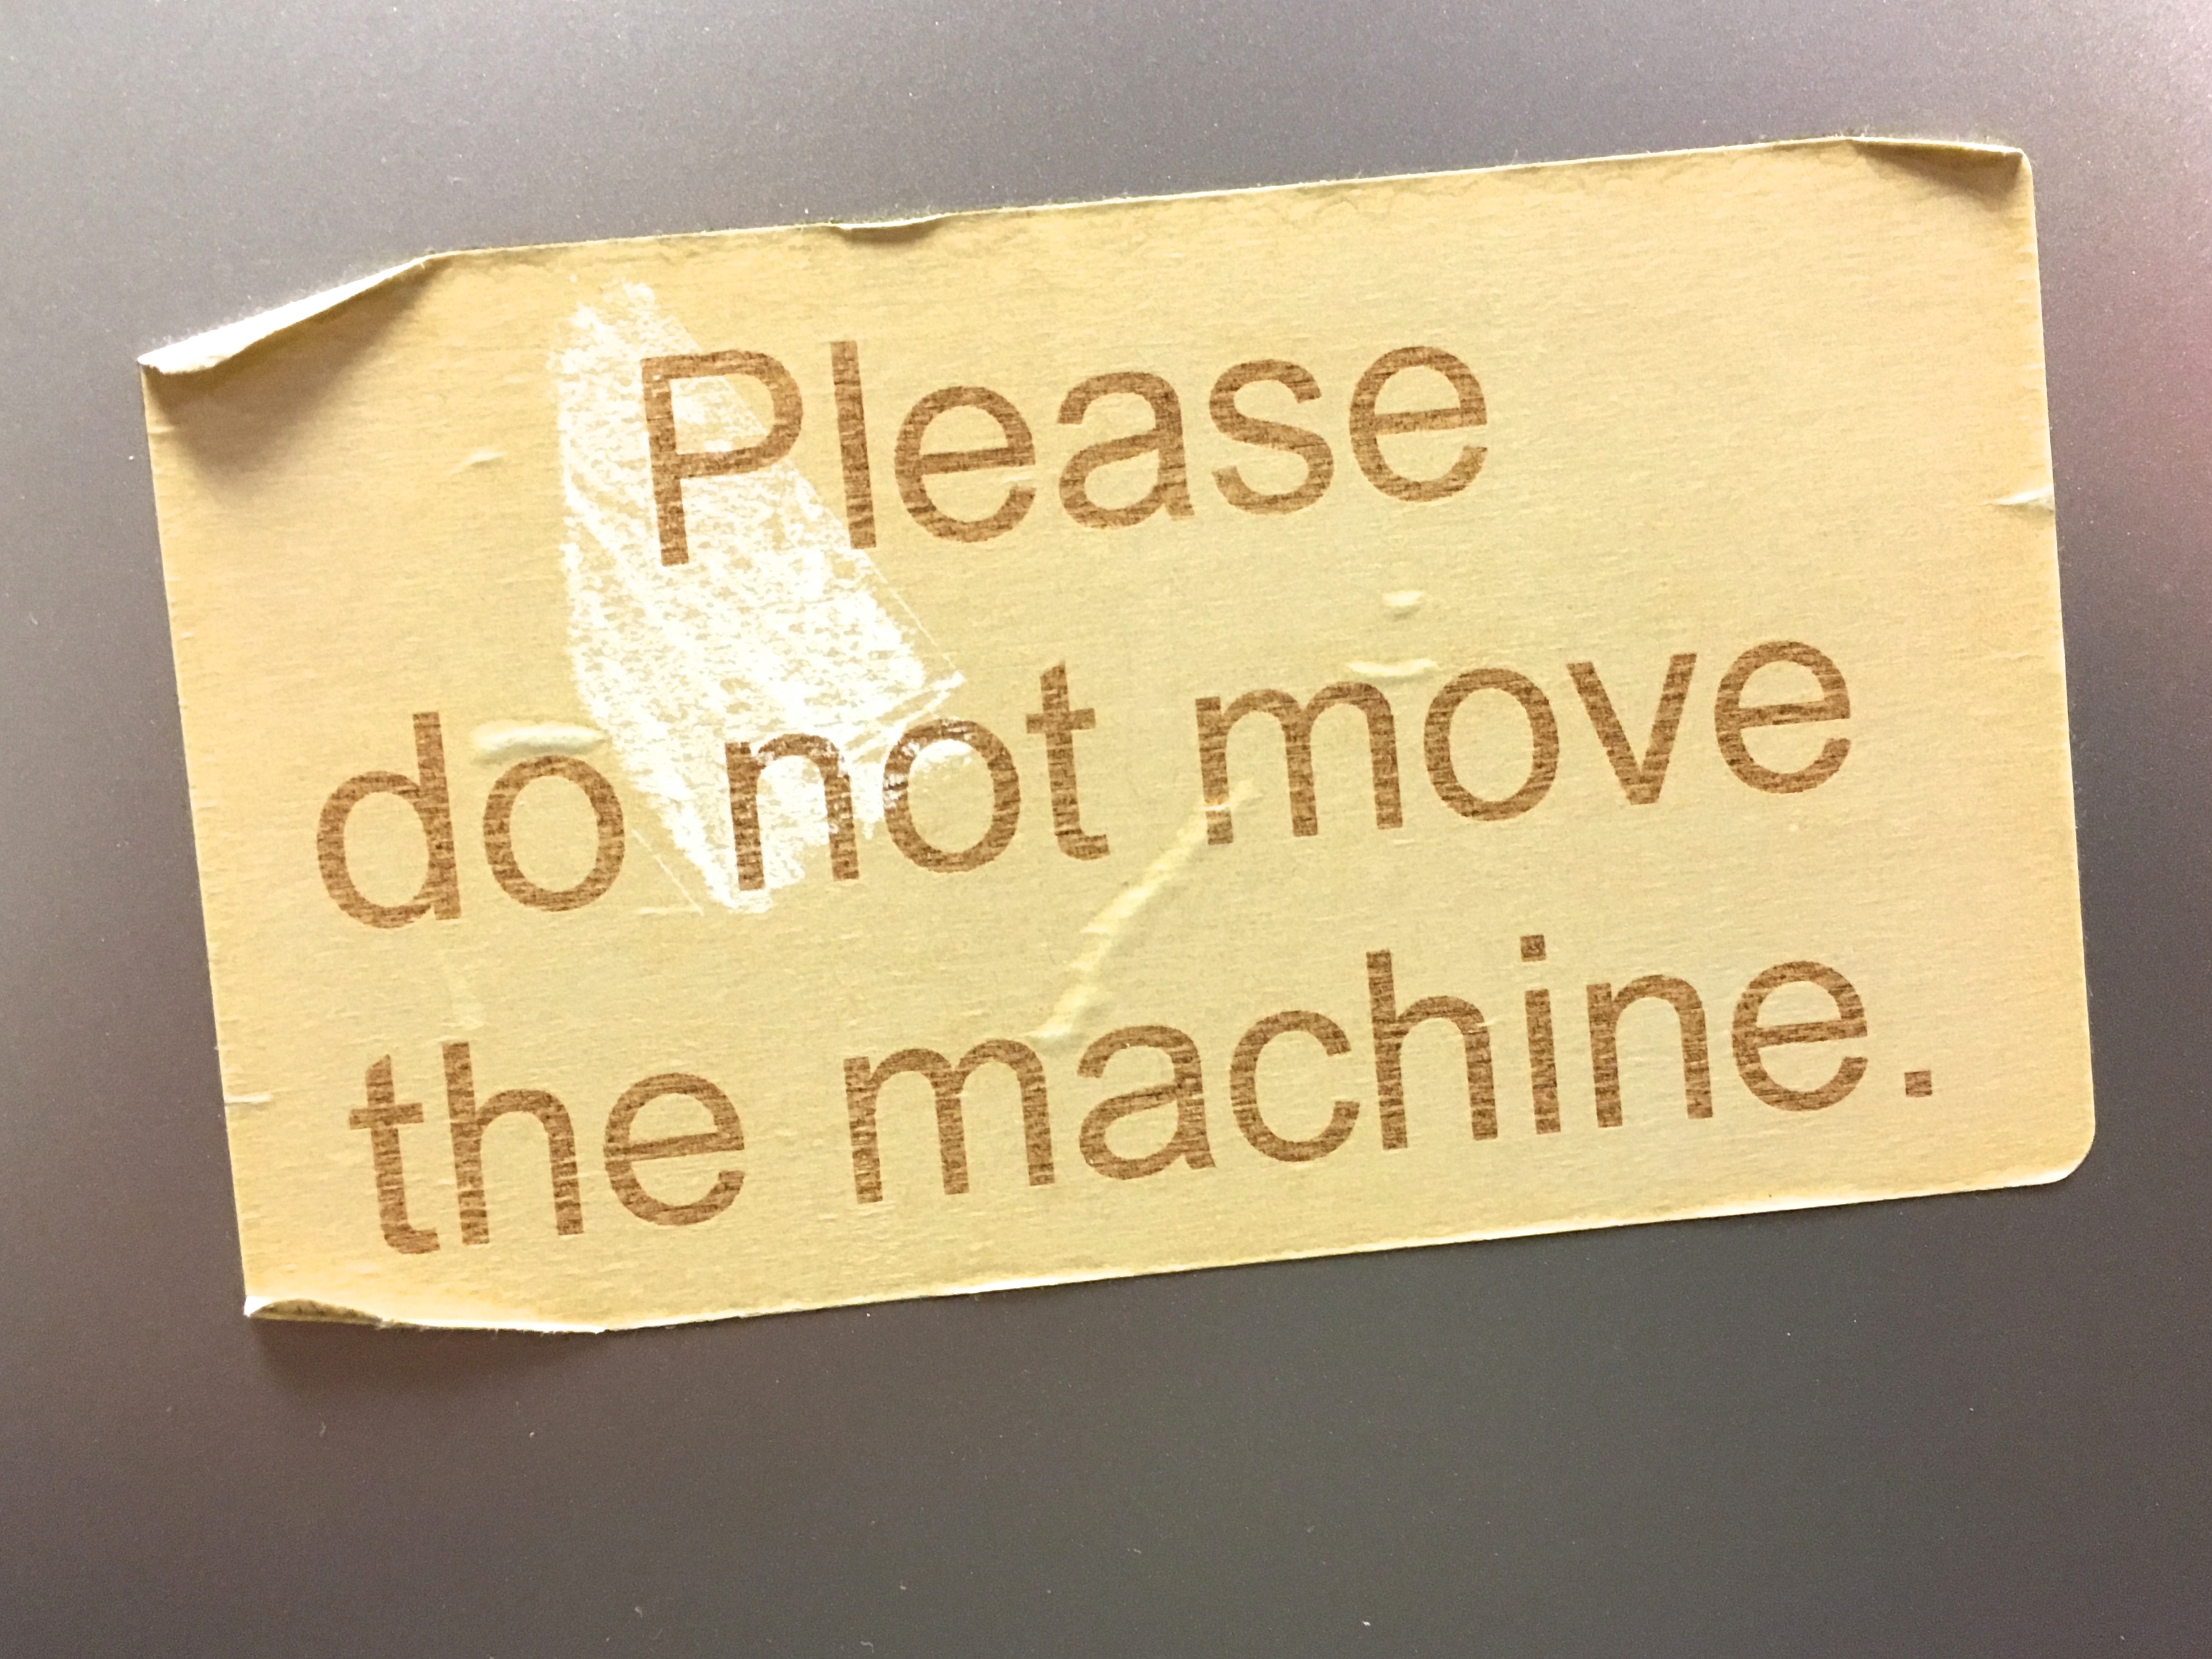
sign, machine, label, brand, font, text, 2016366